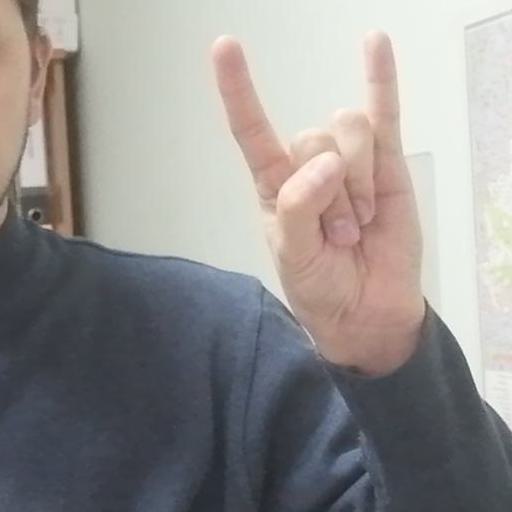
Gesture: rock